Olli Auero

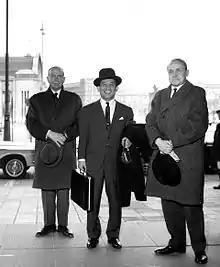
Olli Auero (right) receiving the Ambassador of the Philippines Melchor P. Aquino in 1964. On the left, Lieutenant General Paavo Talvela.

Auero was born in Helsinki and has a master's degree in political science. He worked as ambassador in Lagos from 1969 to 1971, was deputy director of the Department for Ministry for Foreign Affairs, 1971–1976, Ambassador in Prague from 1976 to 1980, Cairo from 1980 to 1984, Head of the Protocol Department of the Ministry for Foreign Affairs 1984–1988 and Ambassador in Lisbon 1988–1991.